Xing Danwen

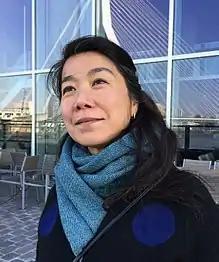
Xing Danwen

Xing Danwen (Chinese: 邢丹文; born 1967) is a contemporary Chinese artist and photographer. She is known for the images she made during and after her MFA at the School of Visual Arts in New York, exploring ideas of dislocation as well as the form and psyche of contemporary living.